Brogden v Metropolitan Rly Co

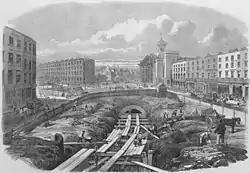
The world's first Metropolitan rail service. Its coal was supplied and paid for in an agreement made by conduct.

Brogden v Metropolitan Railway Company (1876–77) L.R. 2 App. Cas. 666 is an English contract law case which established that a contract can be formed by the conduct of the parties.